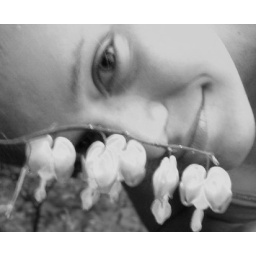
took this three years ago. i put mercury in that flower bed once.